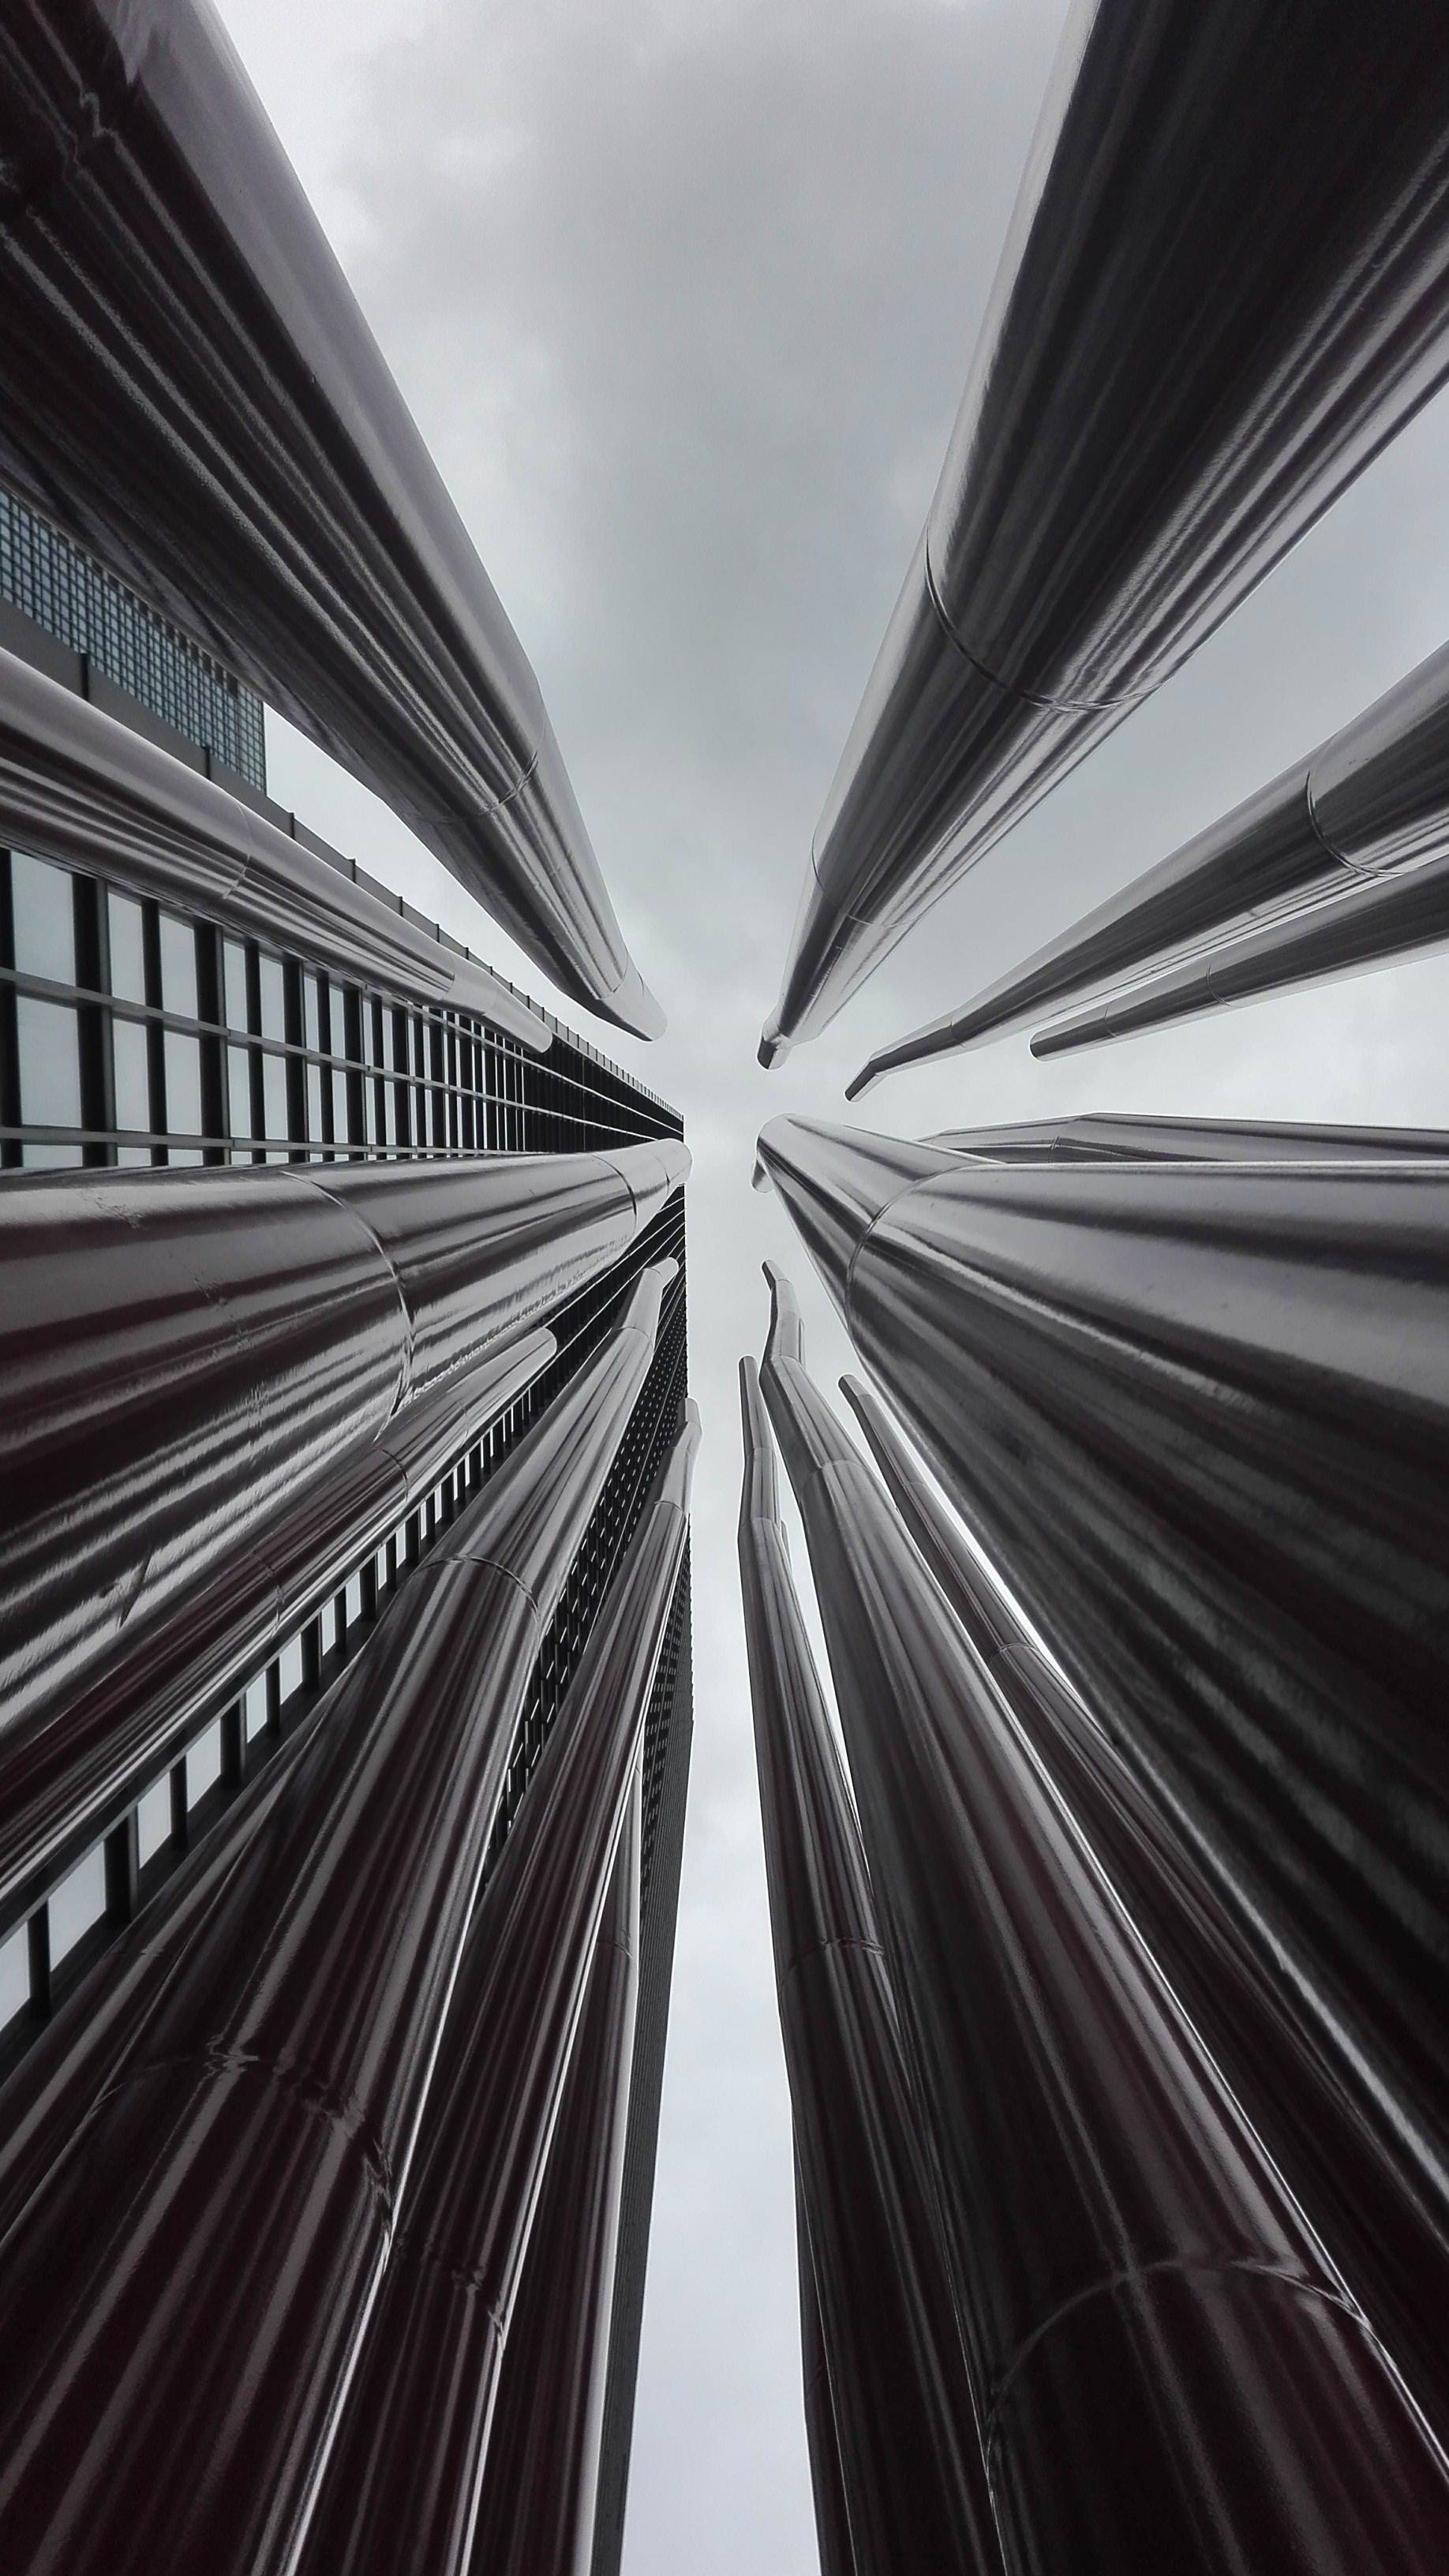
city, gray, sculpture, building, buildings, straight, perspective, toronto, canada, sky, gray sky, black, black and white, landmark, infrastructure, urban area, monochrome photography, metropolis, architecture, daytime, structure, light, metropolitan area, skyscraper, symmetry, line, monochrome, daylighting, angle, steel, fixed link, metal, stock photography